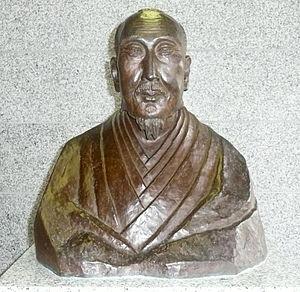
Kamo no Mabuchi est un philologue et poète japonais waka de l'époque d'Edo.